William Edward Petty Hartnell

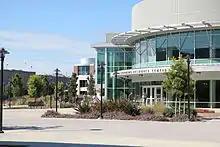
Hartnell College in Salinas, CA

After learning that his benefactor uncle, from whom he had stolen money, was in straitened circumstances and poor health Hartnell suffered a crisis of conscience and began drinking heavily. A Catholic priest, Father Luis Martínez, helped him through these times, and as a result, Hartnell converted to Catholicism. He was baptized on October 13, 1824, and at the same time he added his uncle's name to his own. On April 30, 1825, Hartnell married 16-year-old Maria Teresa de la Guerra, daughter of Don José de la Guerra y Noriega, patriarch of the Guerra family of California and one of the richest and most influential men in Southern California. They moved to Monterey in June. During their twenty-five years of marriage, they had twenty sons and five daughters. One son was named Nathaniel after Hartnell's younger brother who was an artist of some note in England. During this time, he also served as a tutor to prominent families in the area, with Juan Bautista Alvarado and Mariano Guadalupe Vallejo as two of his more notable charges.